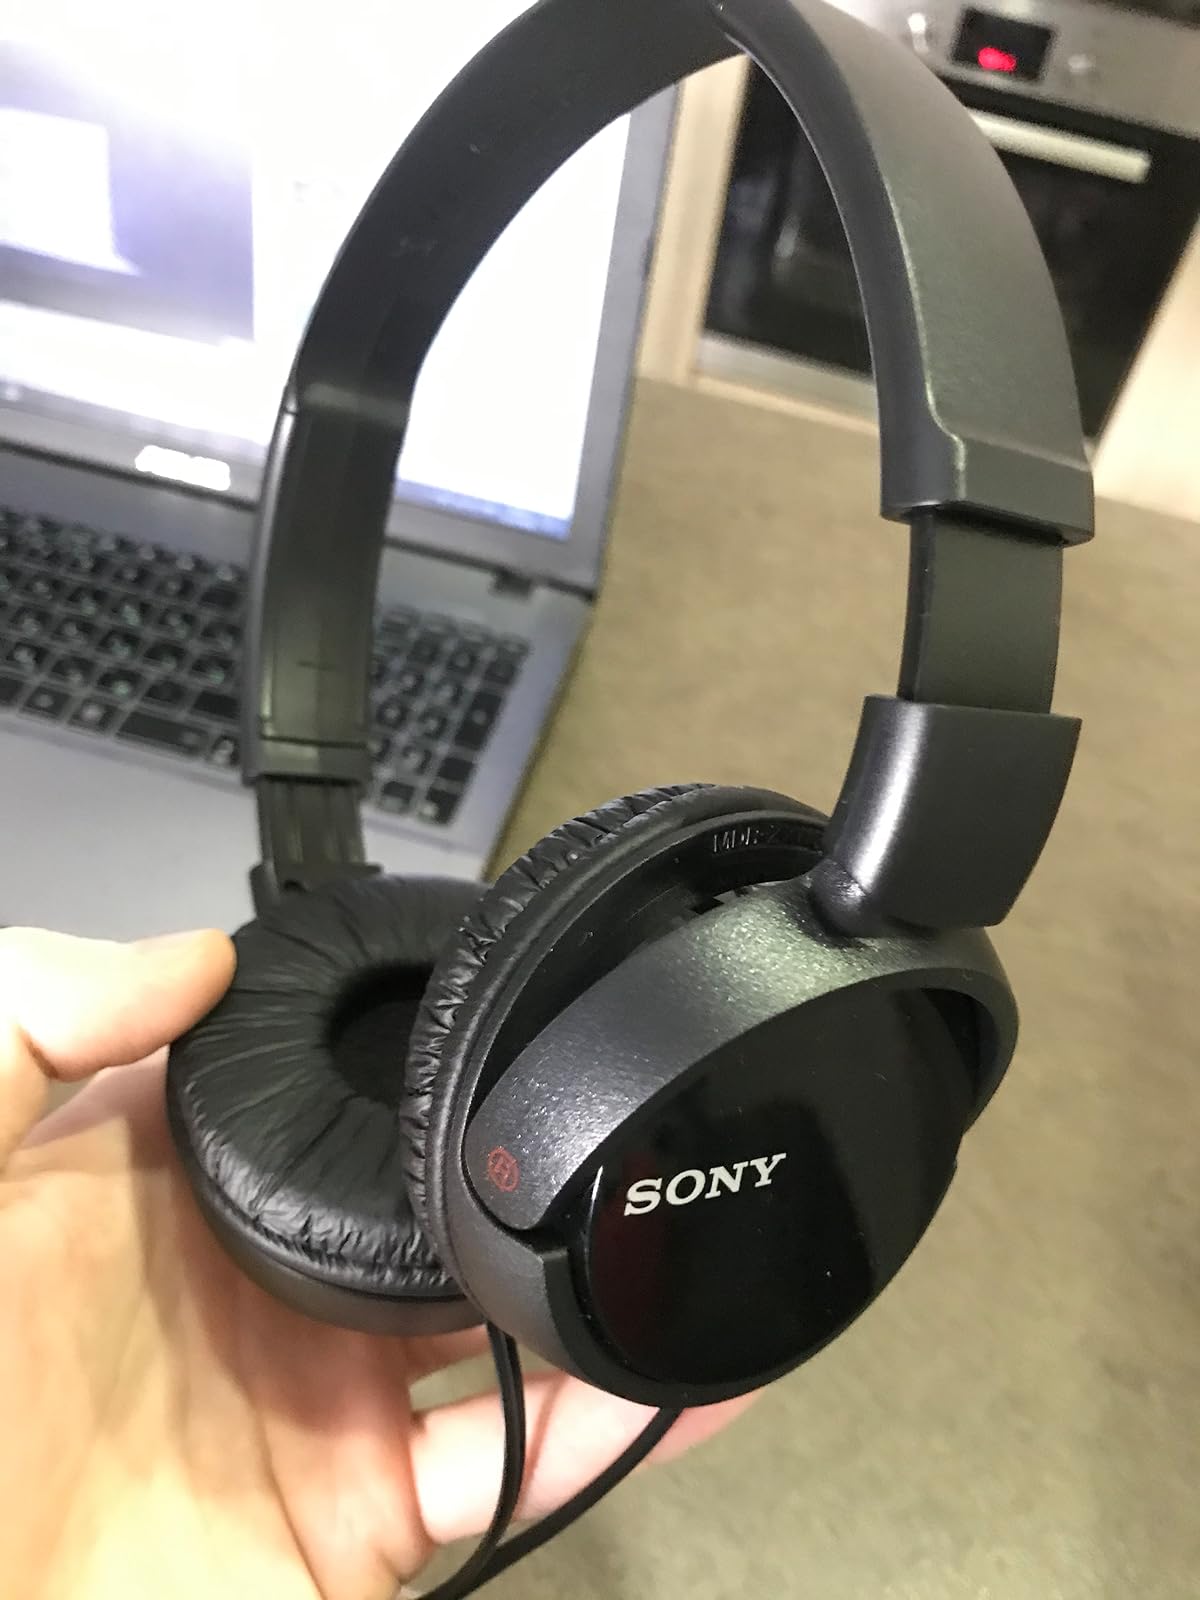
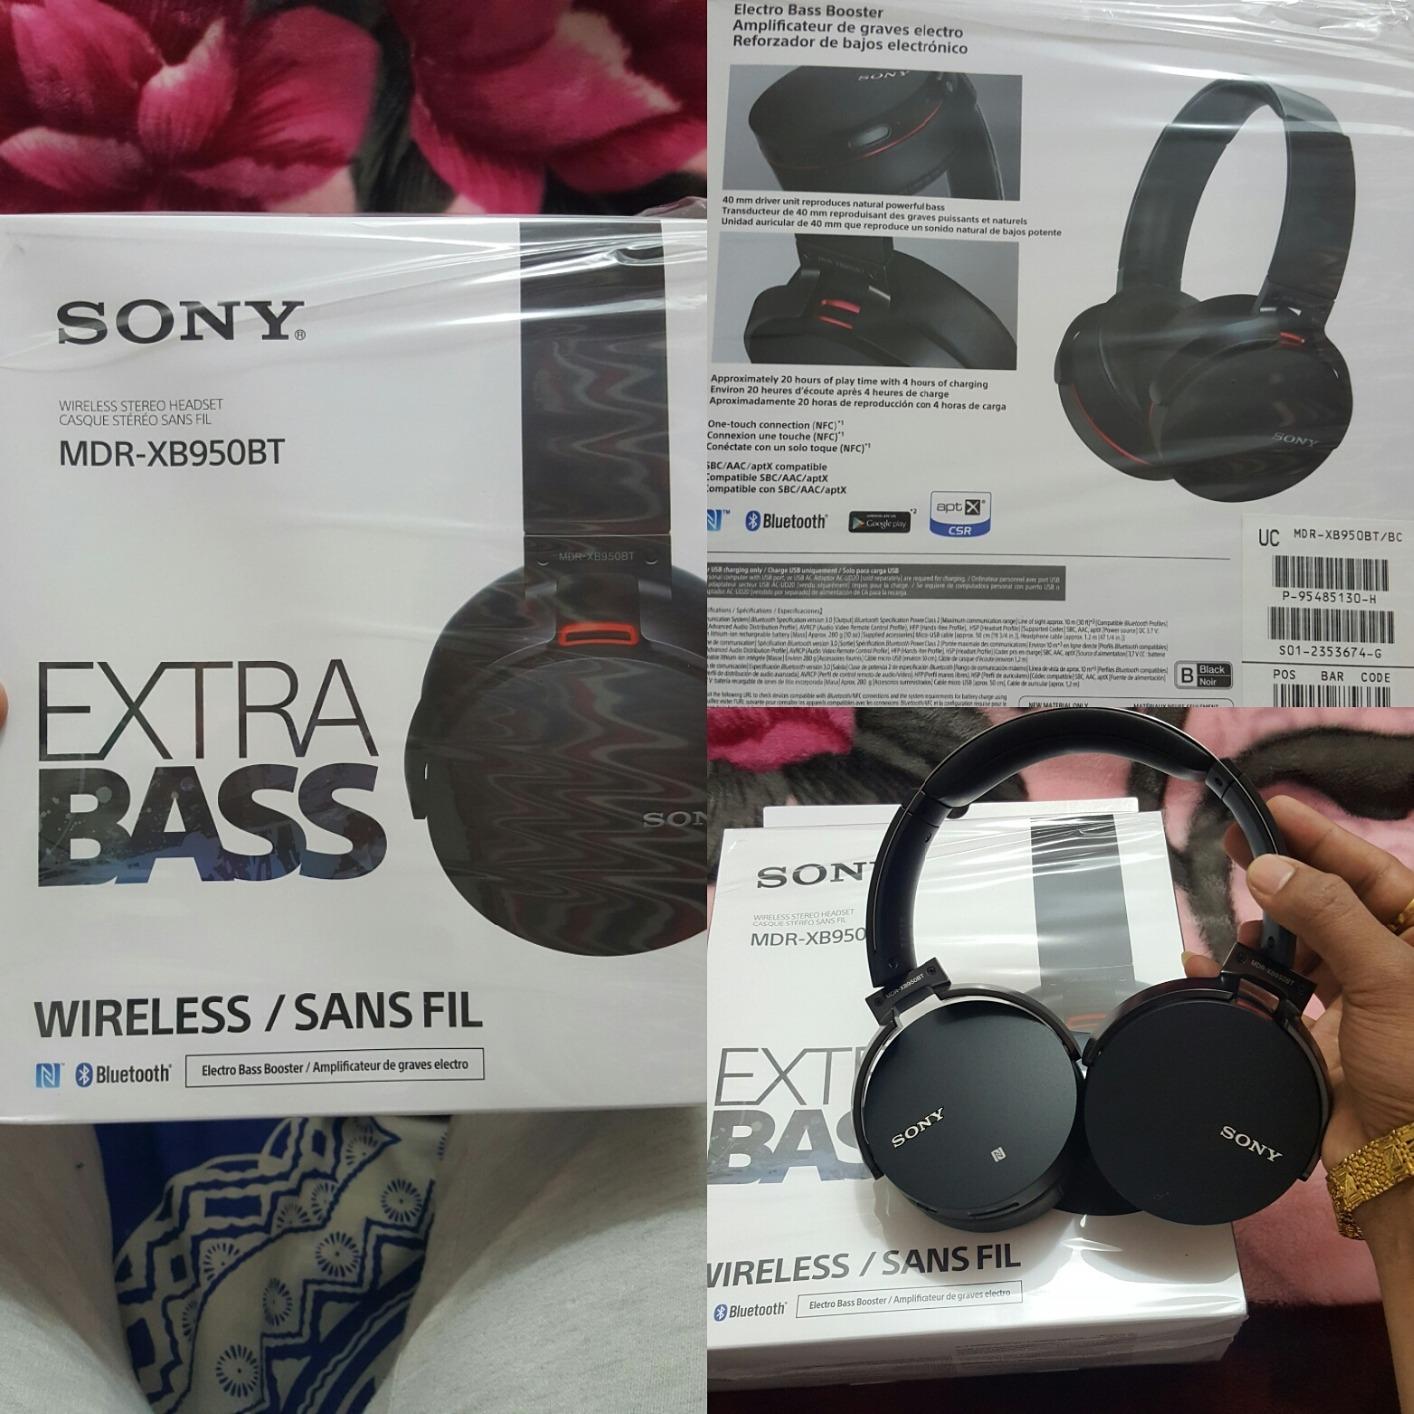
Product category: headphones
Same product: no